Ahura Mazda

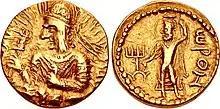
Kushan coinage of Huvishka with Ahuramazda on the reverse (Greek legend ωΡΟΜ, "Orom[zdo]"). 150–180 AD

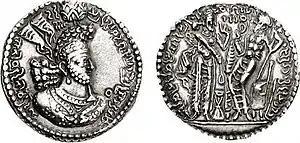
Coin of Hormizd I Kushanshah (277-286 AD). Pahlavi inscription: "The Mazda worshipper, the divine Hormizd the great Kushan king of kings"/ Pahlavi inscription: "Exalted god, Hormizd the great Kushan king of kings", Hormizd standing right, holding investiture wreath over altar and raising left hand in benedictional gesture to Anahita holding investiture wreath and sceptre. Merv mint

During the Sassanid Empire, a heretical and divergent form of Zoroastrianism, termed Zurvanism, emerged. It gained adherents throughout the Sasanian Empire, most notably the royal lineage of Sasanian emperors. Under the reign of Shapur I, Zurvanism spread and became a widespread cult.